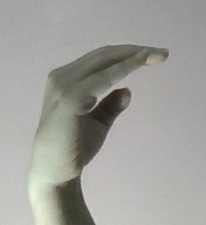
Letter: jeem